Carl Severing

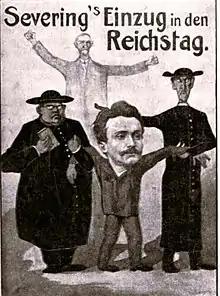
Caricature of the bourgeois parties on the occasion of "Severing's entry into the Reichstag" (Bielefeld 1907)

More important to him was the opportunity to have a parliamentary voice. He first ran for a Reichstag seat in 1903, at the time still a hopeless endeavor even though there had been a significant increase in Social Democratic voters. In the Reichstag election of 1907, he won a seat from the electoral district of Minden 3. His success was in contrast to the overall Reich results. In the so-called "Hottentot election", the Social Democrats lost a considerable number of voters and seats after they were branded as "enemies of the Reich" for opposing what came to be known as the Herero and Namaqua genocide in German South West Africa.